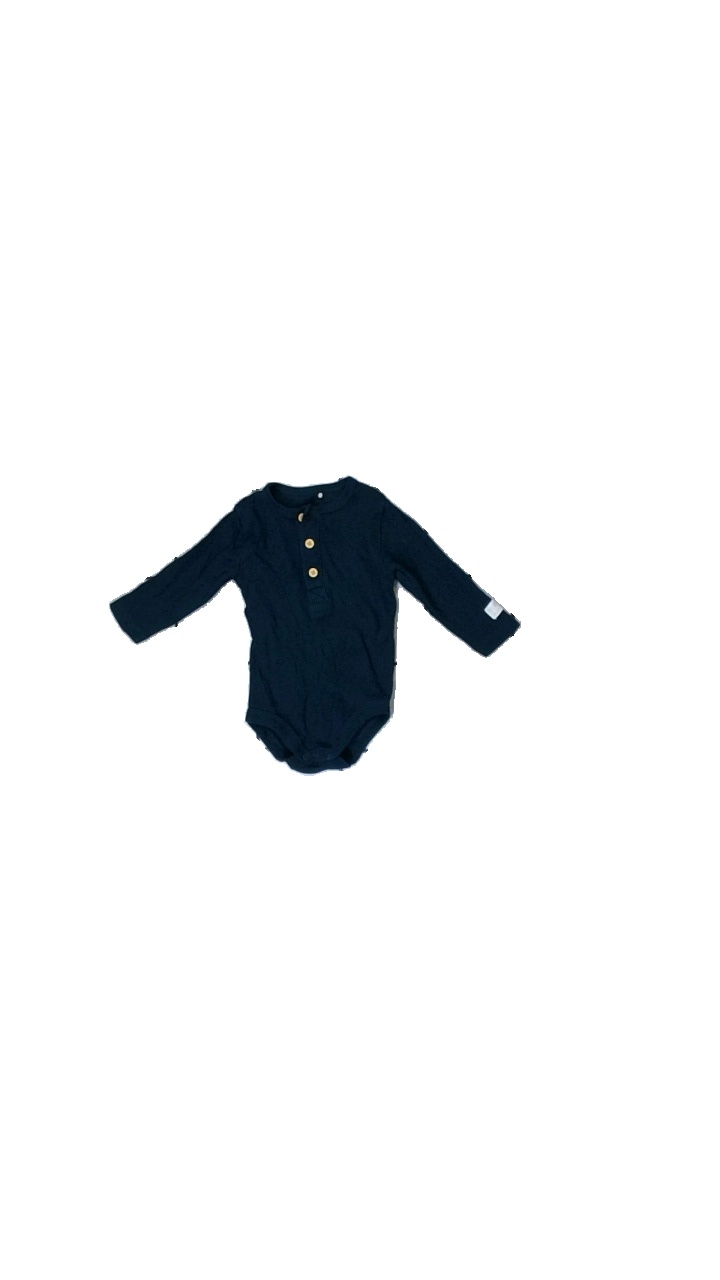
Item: Top (Children)
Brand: Tiny One
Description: blå body, lite luddig
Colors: Blue
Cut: Regular
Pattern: Logo print
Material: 100% cotton
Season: All
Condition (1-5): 4
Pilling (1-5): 5
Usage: Reuse
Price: <50